Mërgim Berisha

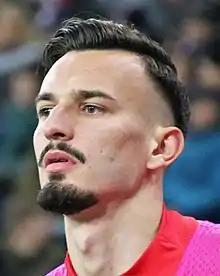
Berisha with Red Bull Salzburg in 2020

Mërgim Berisha (born 11 May 1998) is a German professional footballer who plays as a forward for club TSG Hoffenheim and the Germany national team.